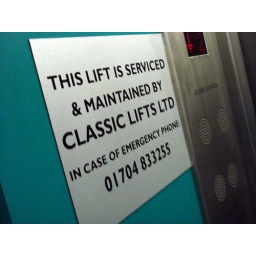
This is the sign on the interior of the lift in my building on New Wakefield Street in Manchester.